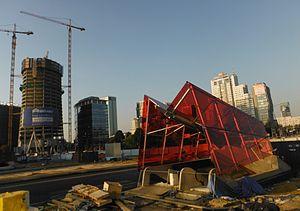
La station Rondo Daszyńskiego est une station de la ligne 2 du métro de Varsovie, située à Varsovie, dans l'arondissement de Wola. Inaugurée le 8 mars 2015, la station dessert le rond-point Ignacego Daszyńskiego.